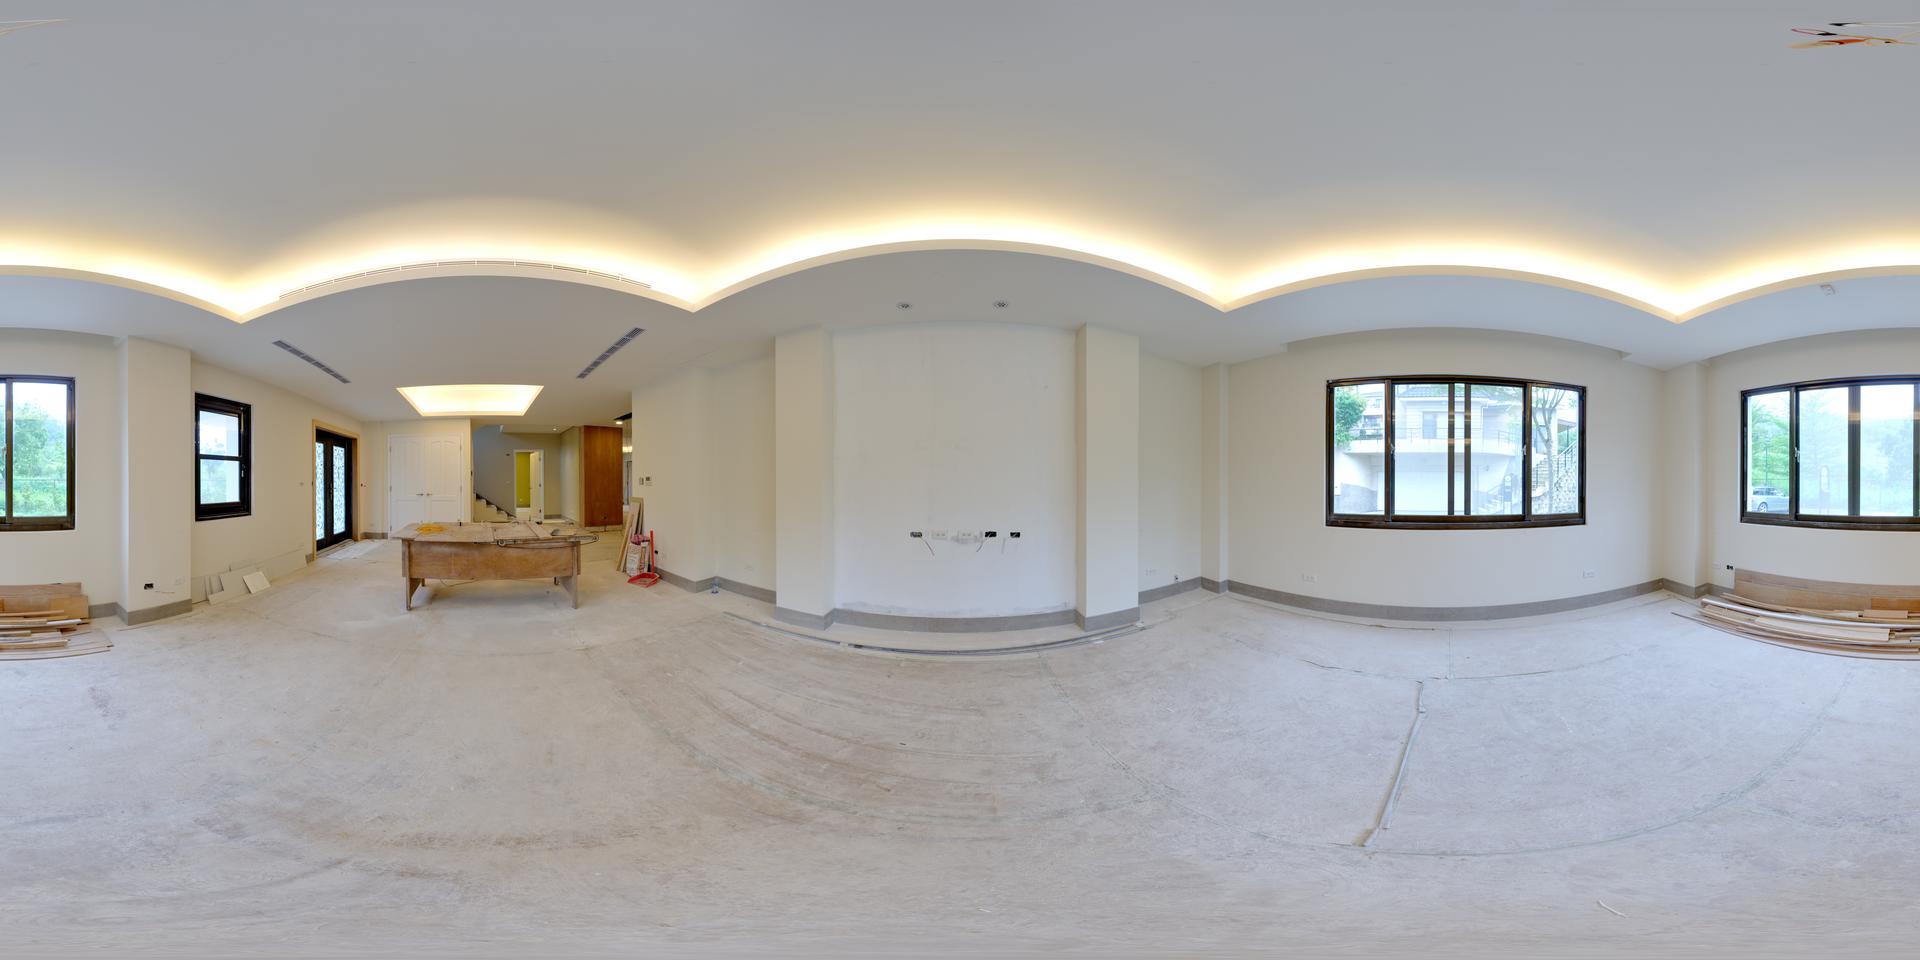
Referred object: the wooden workbench

Referred object: the wooden workbench

Referred object: the workbench opposite the double doors